Anne Wignall

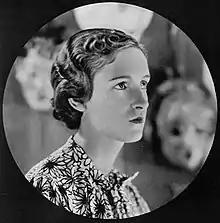

Anne Wignall, known as Baroness Ebury and Lady Ebury (née Acland-Troyte; 12 June 1912 – 23 June 1982), was an English socialite and author known as Alice Acland and Anne Marreco.